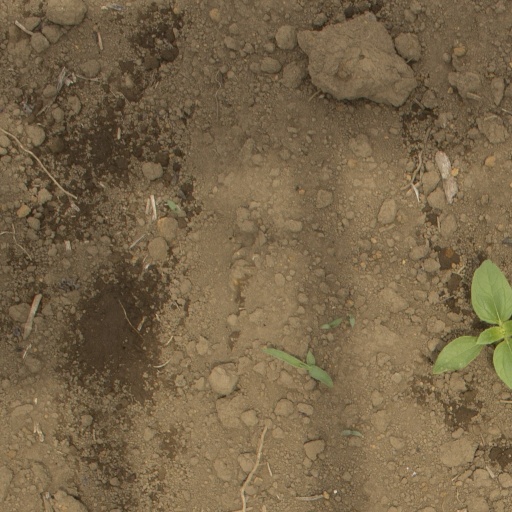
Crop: Jerusalem artichoke